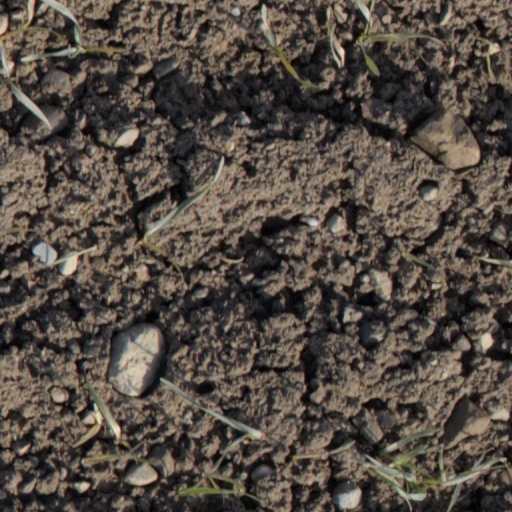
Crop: wheat